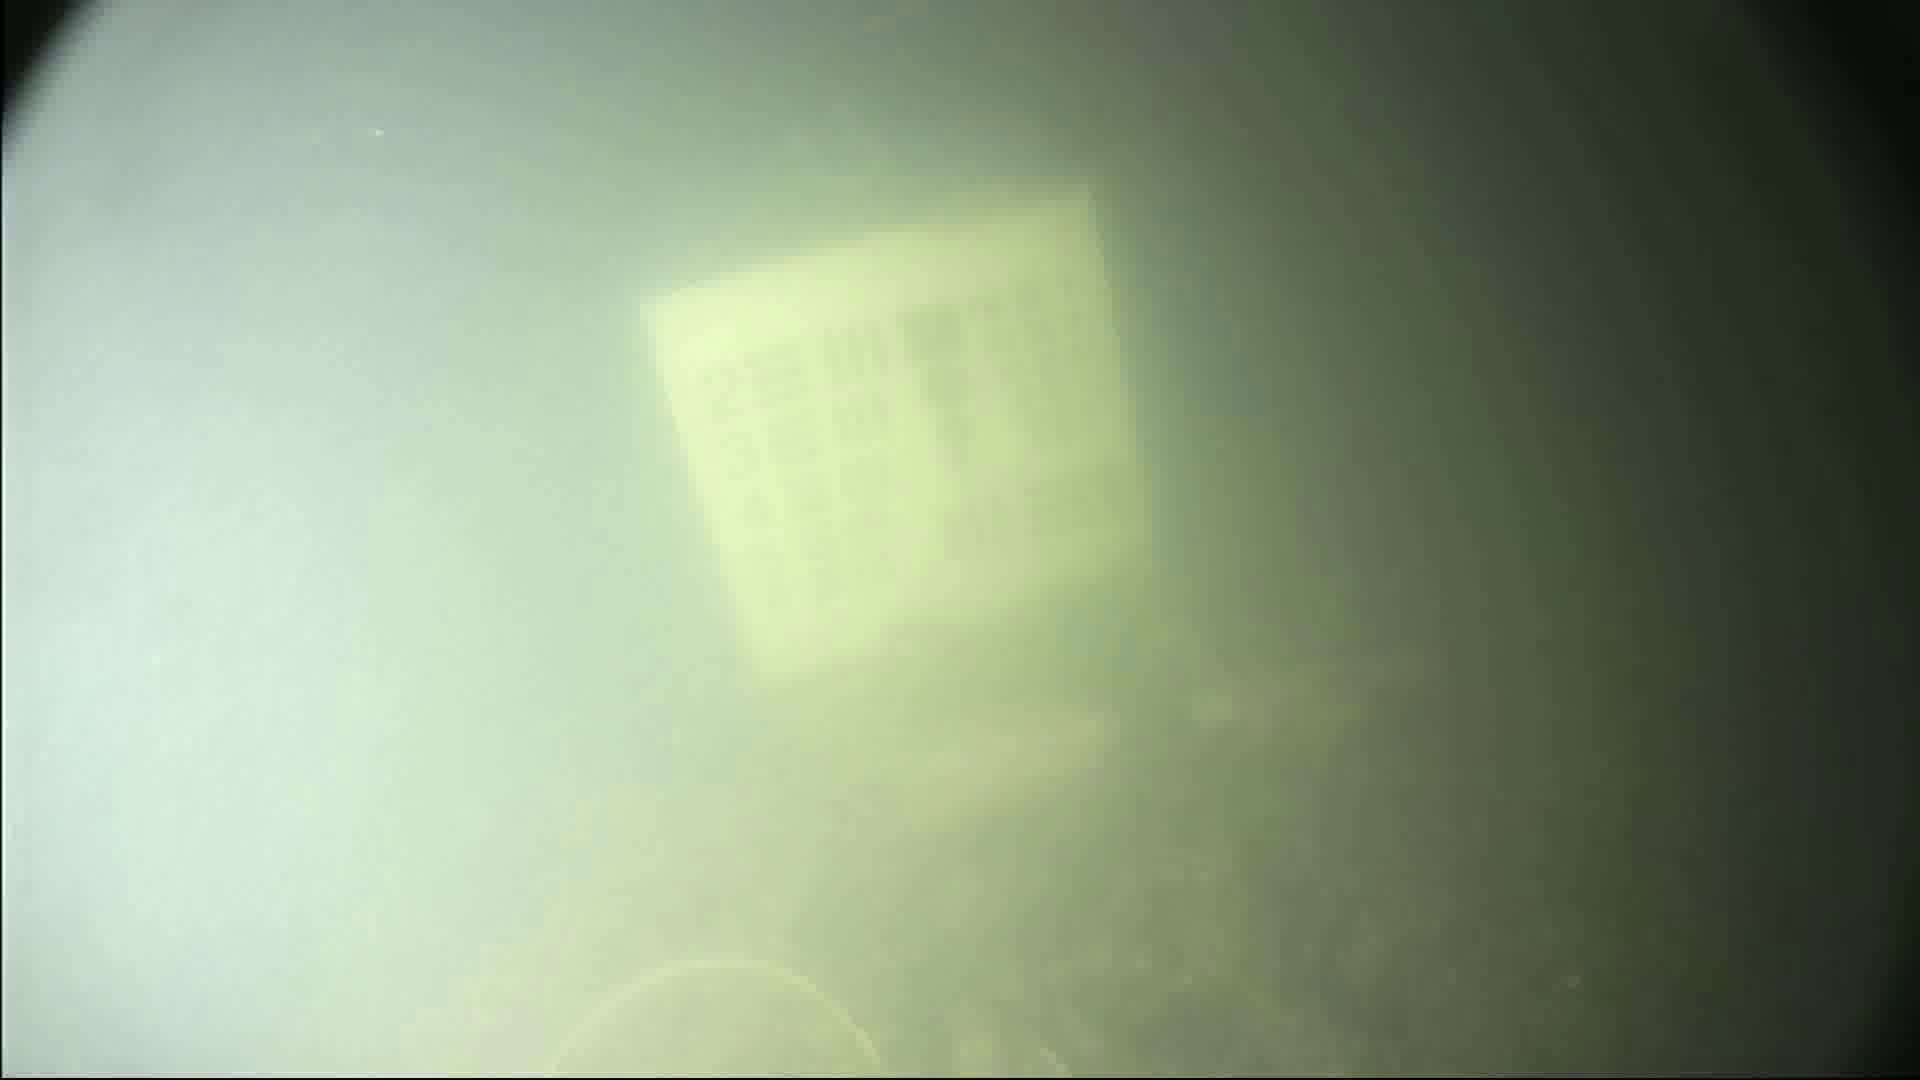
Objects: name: fish